Richard Earlom

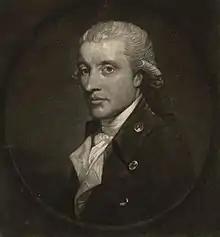
Thomas Goff Lupton after Gilbert Stuart, "Richard Earlom", 1819, mezzotint, National Library of Wales

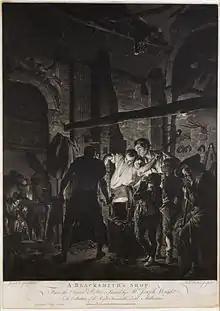
"A Blacksmith's Shop" (1771), after a painting by Joseph Wright.

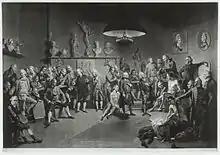
"The Academicians of the Royal Academy" (1773), after mezzotint by Johan Joseph Zoffany

Earlom was born and died in London. His natural faculty for art appears to have been first called into exercise by his admiration for the lord mayor's state coach, which had just been decorated by Giovanni Battista Cipriani. He tried to copy the paintings, and was sent to study under Cipriani. He displayed great skill as a draughtsman, and at the same time acquired without assistance the art of mezzotint.